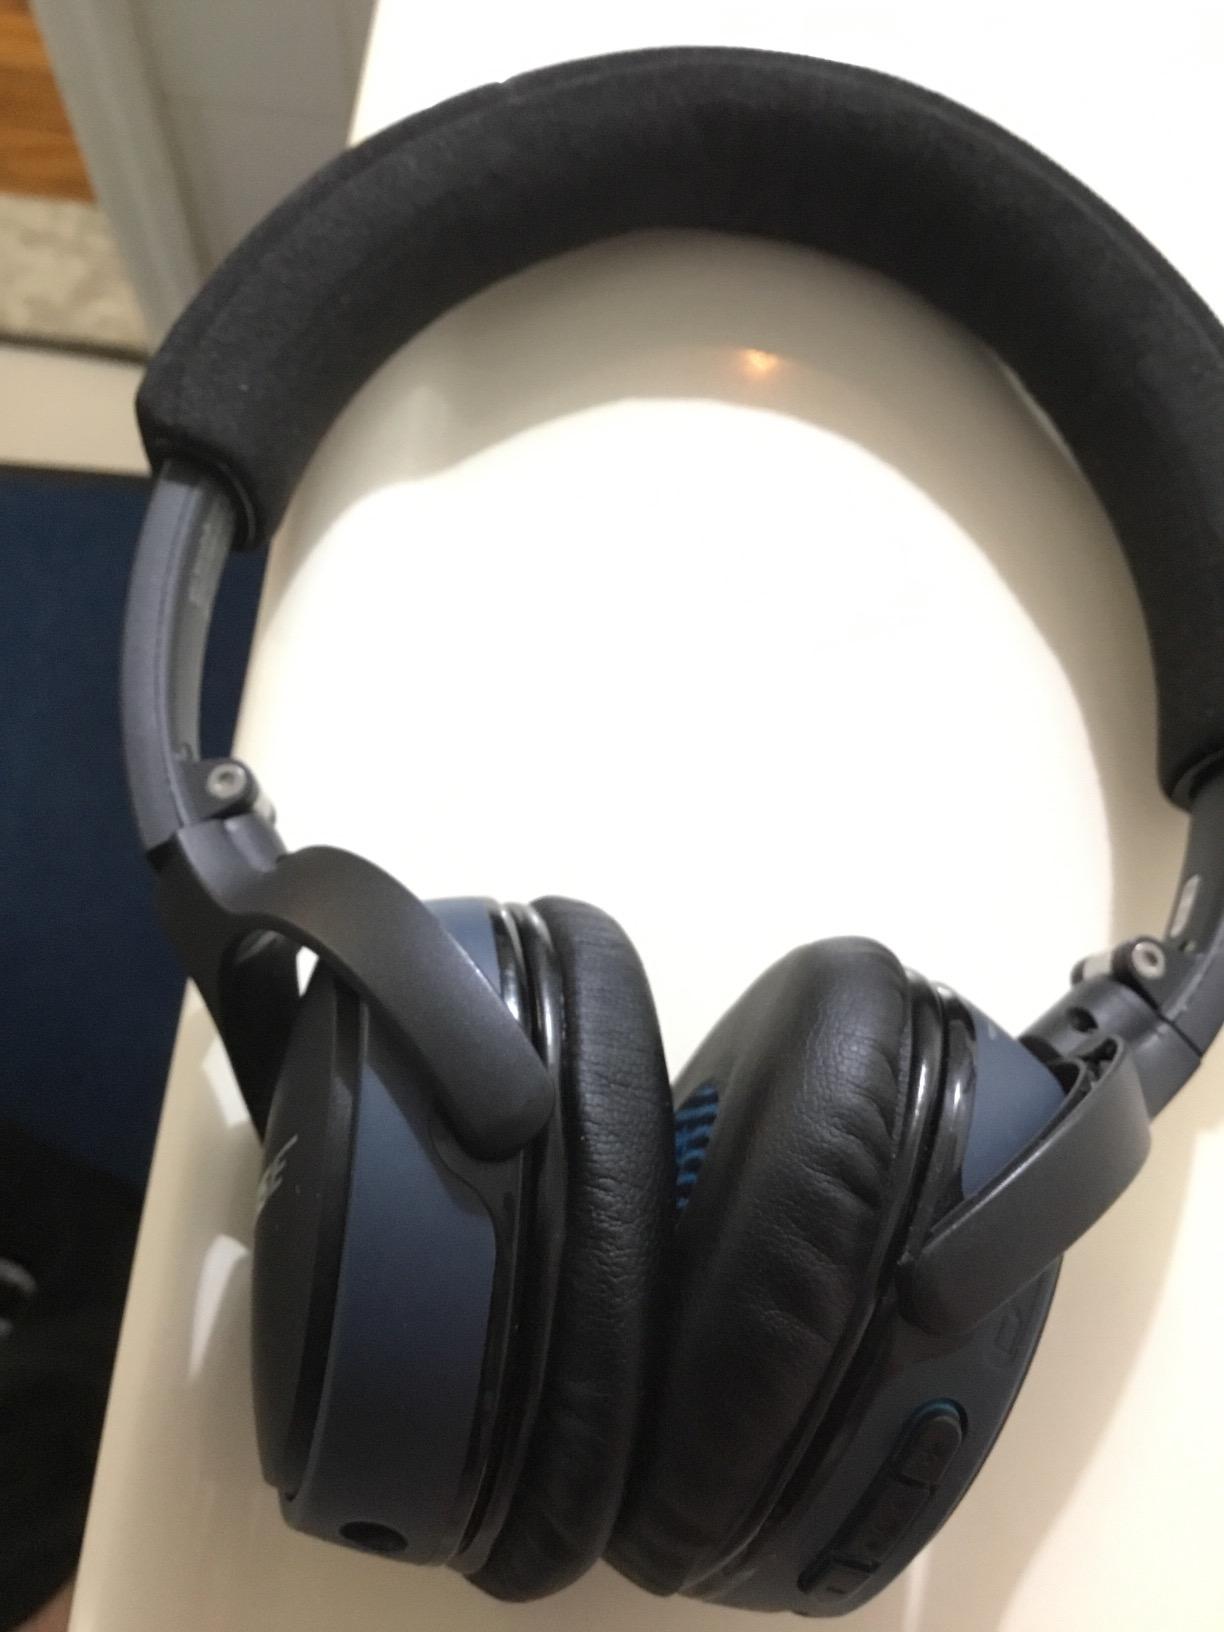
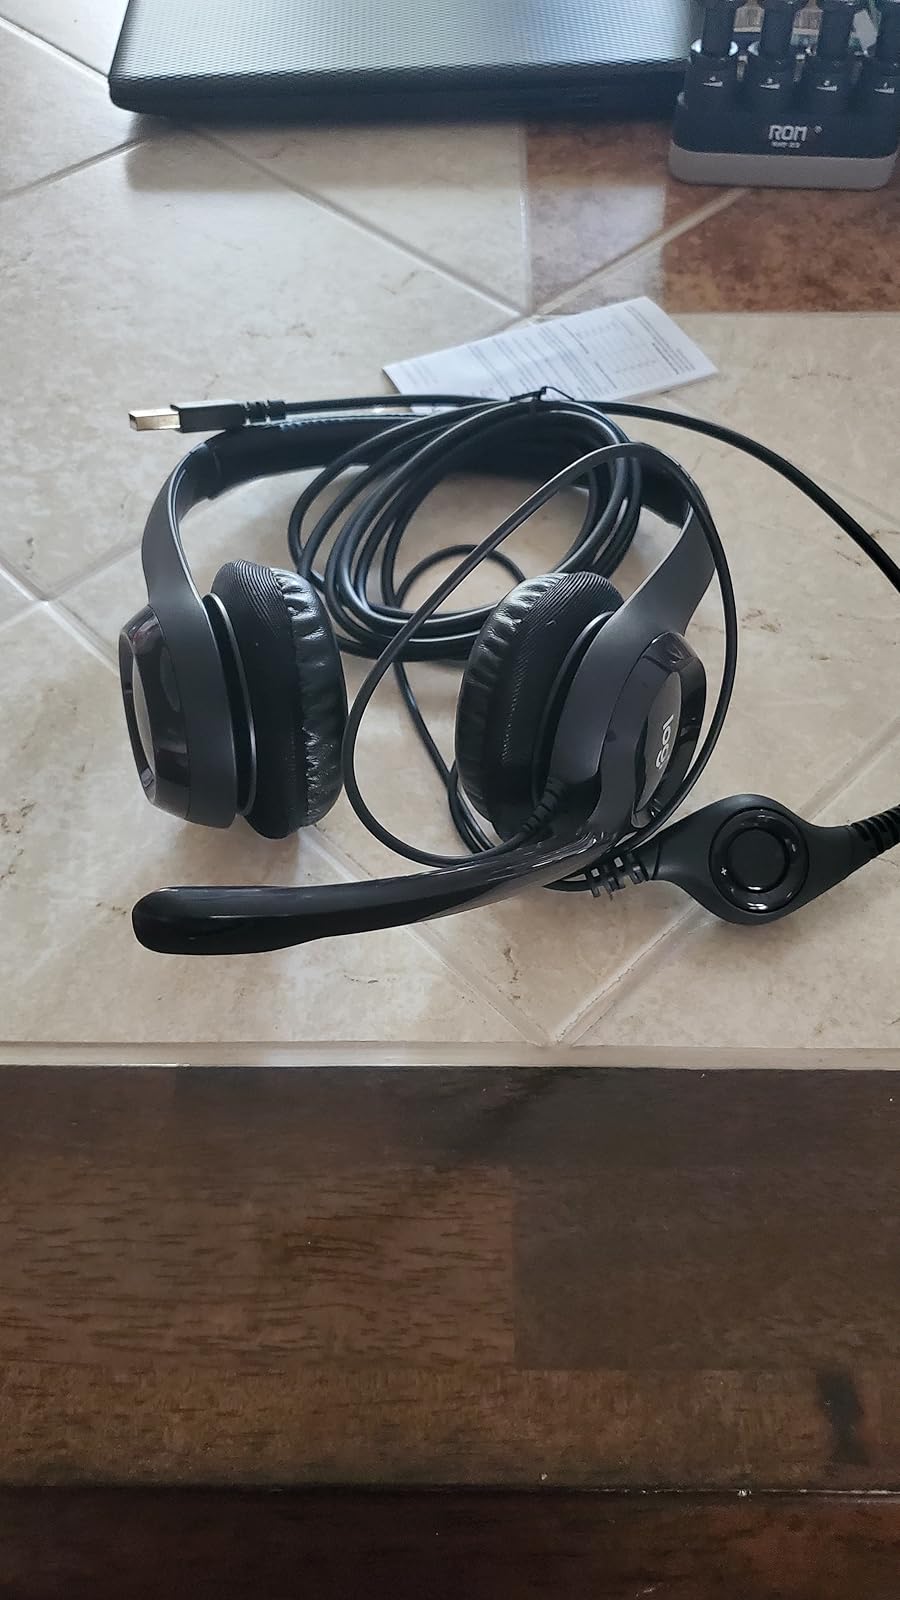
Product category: headphones
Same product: no